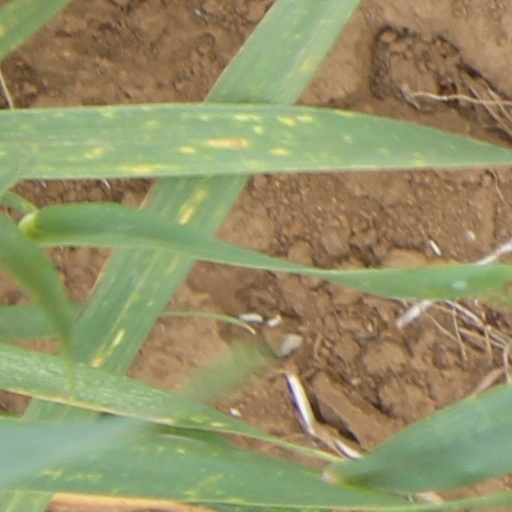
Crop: wheat